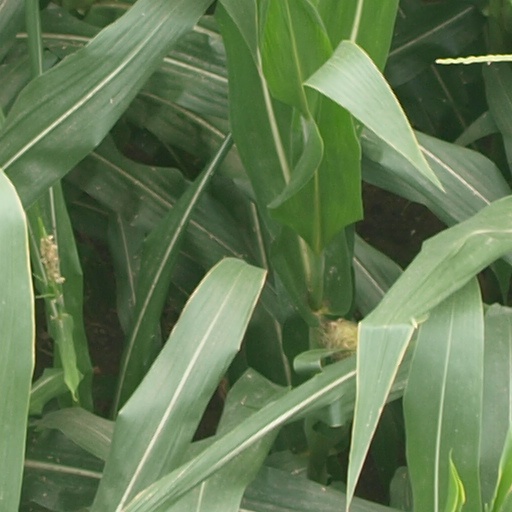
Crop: maize; corn